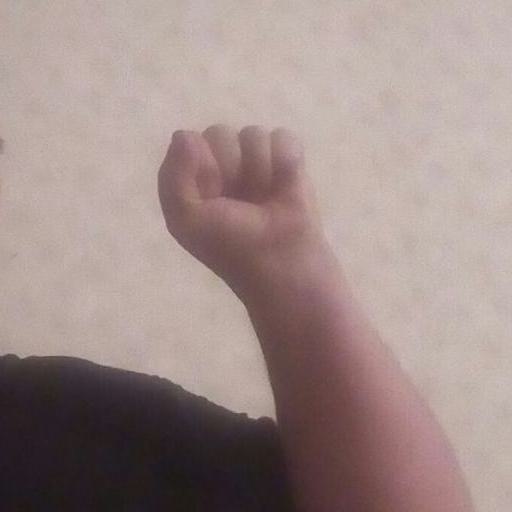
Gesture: fist